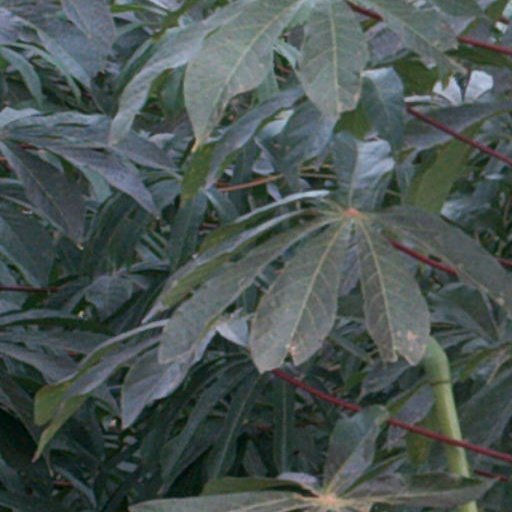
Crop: cassava